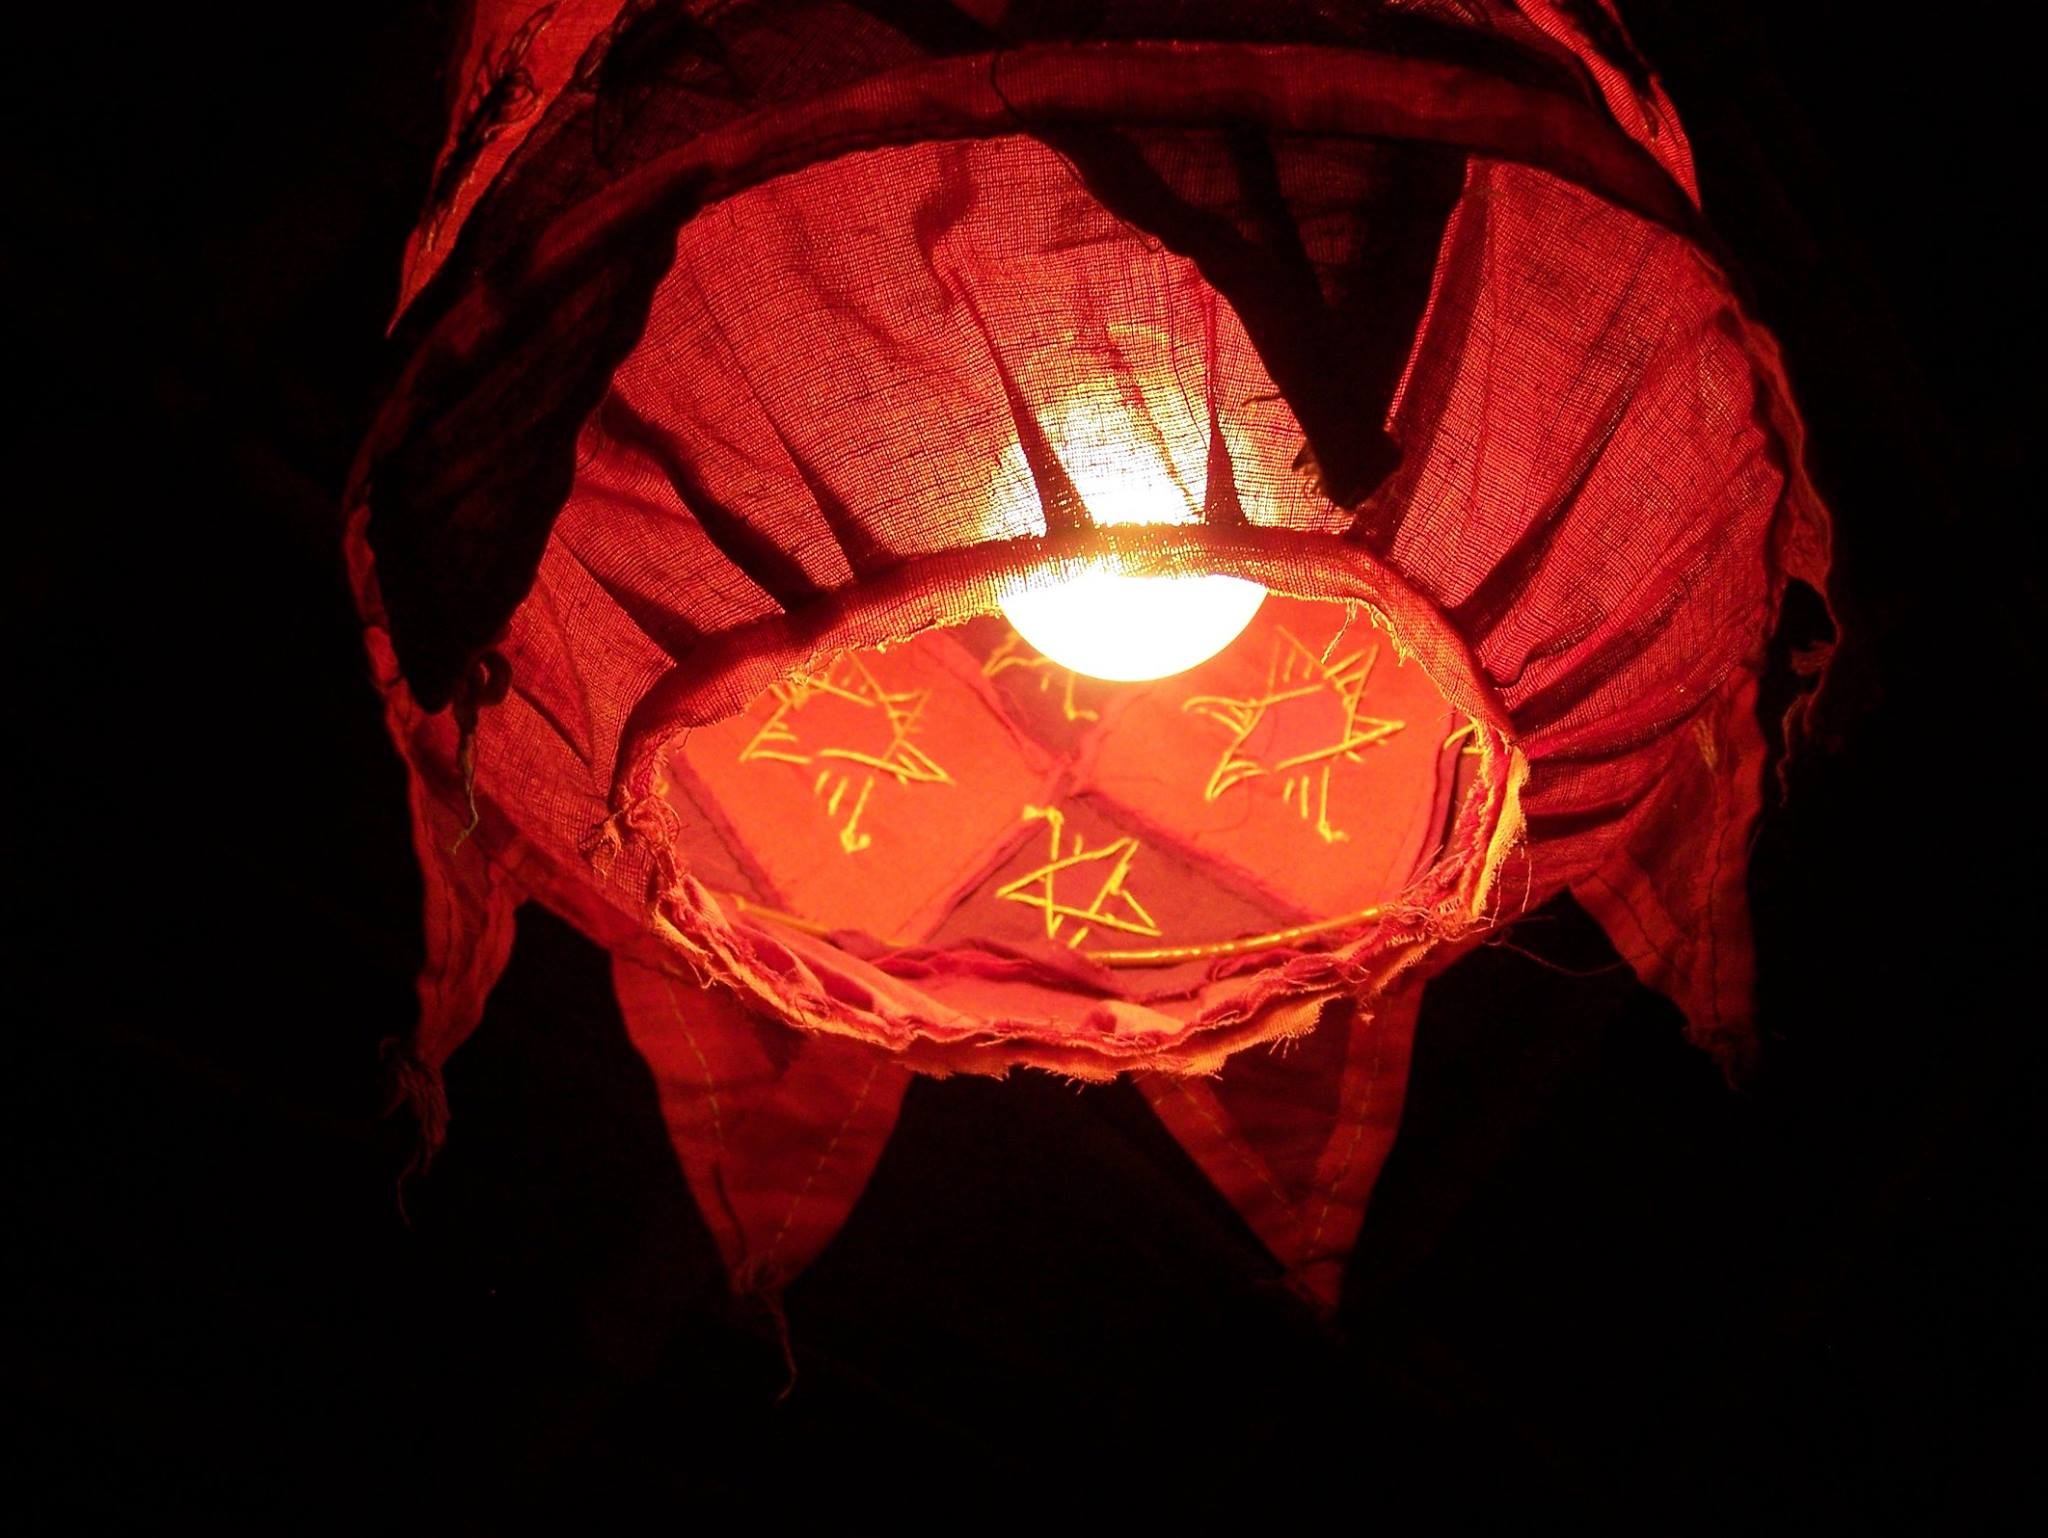
light, night, flower, petal, lantern, red, color, flame, darkness, lighting, india, macro photography, replacement lamp